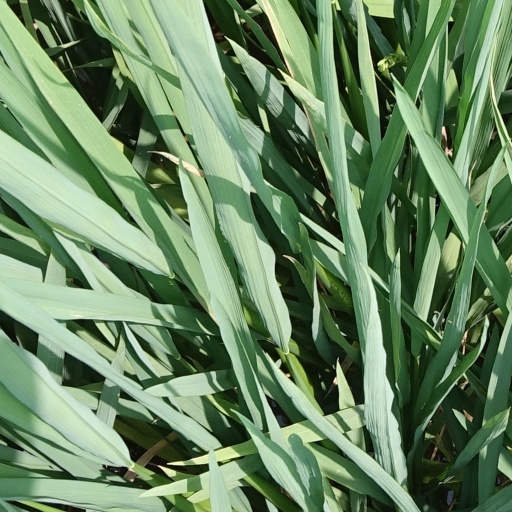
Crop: rice